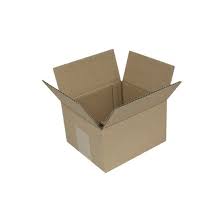
Waste category: cardboard